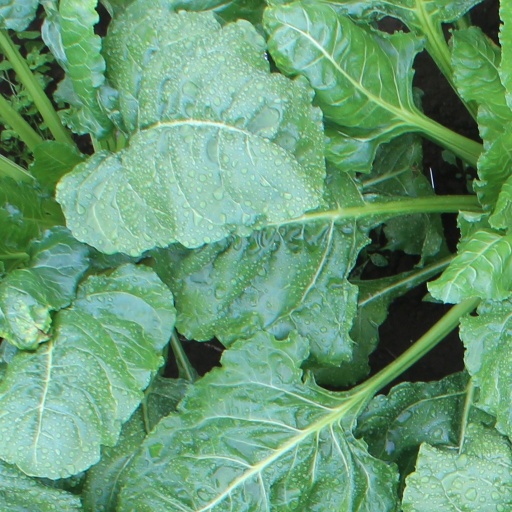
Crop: sugar beet